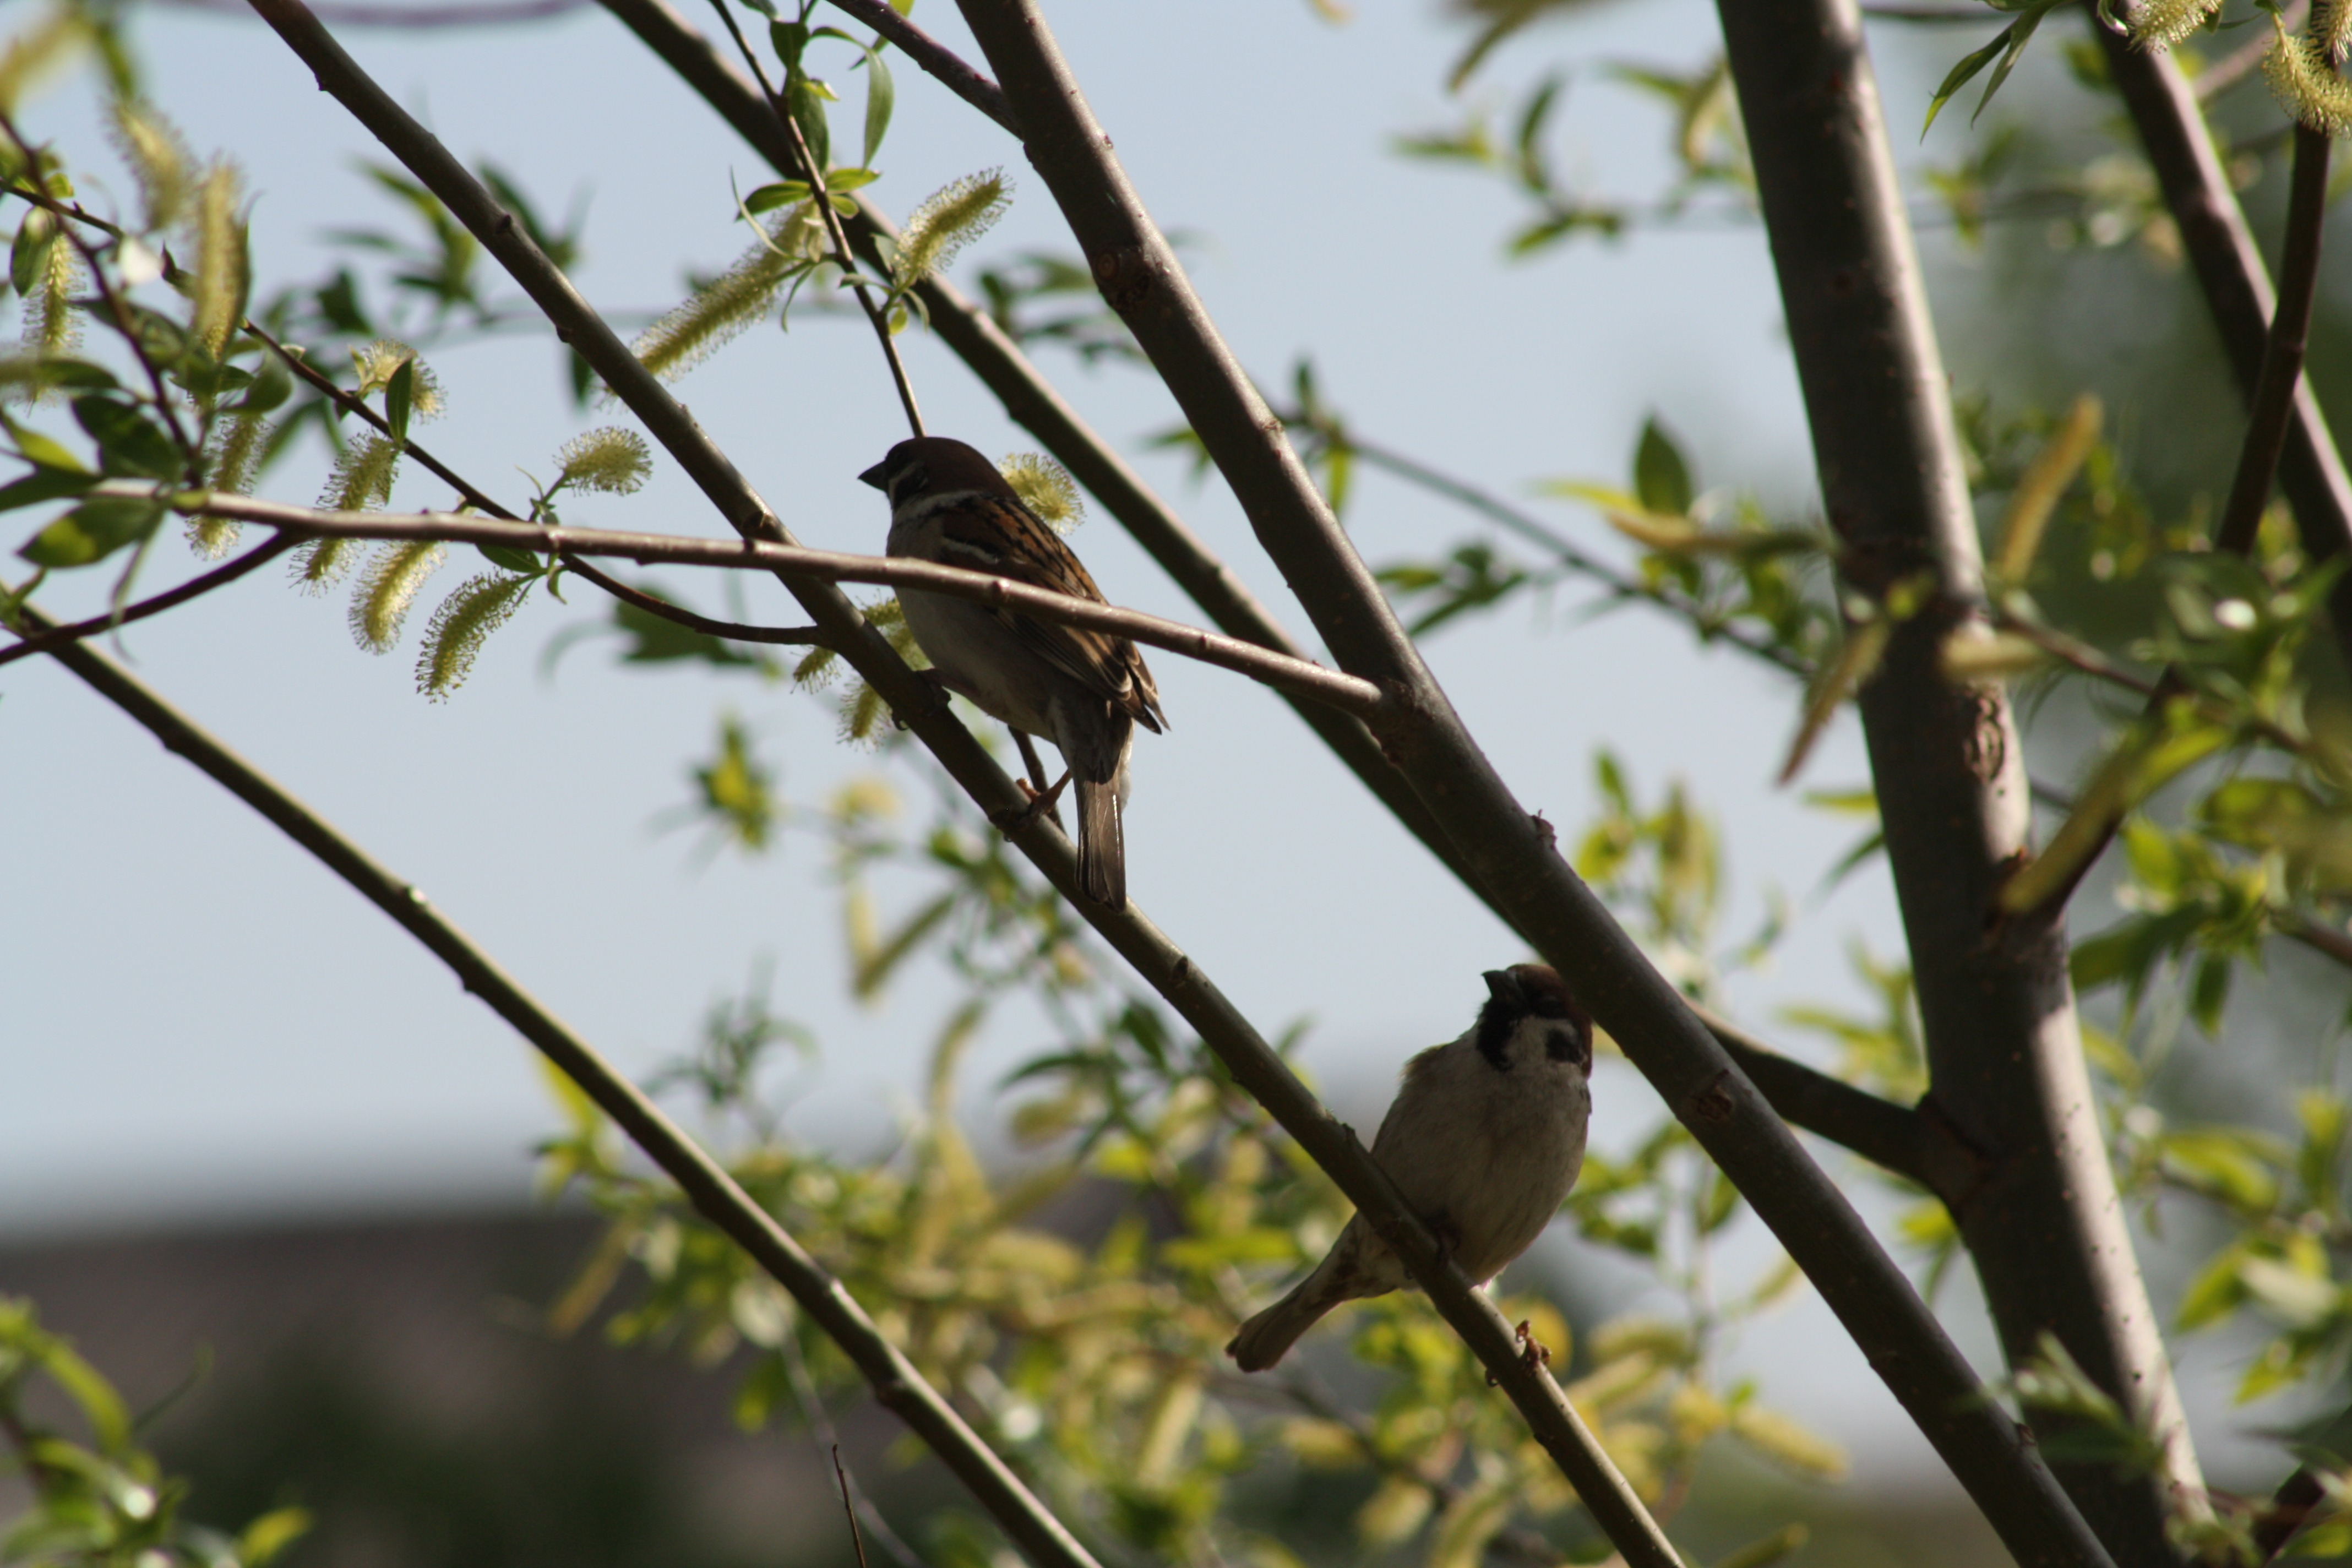
landscape, tree, nature, branch, blossom, bird, plant, sunlight, leaf, flower, bloom, village, wildlife, spring, green, autumn, botany, flora, fauna, twig, trees, leaves, birds, natur, sparrow, birdhouse, living nature, woody plant, thorns spines and prickles, perching bird